Antony, Hauts-de-Seine

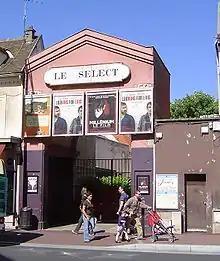
The former cinema "Le Select"

Religious architectural heritage is rich in Antony from a historical perspective with the Church of Saint-Saturnin having the oldest parts in Île-de-France dating from the Carolingian period through to churches with modern architecture.